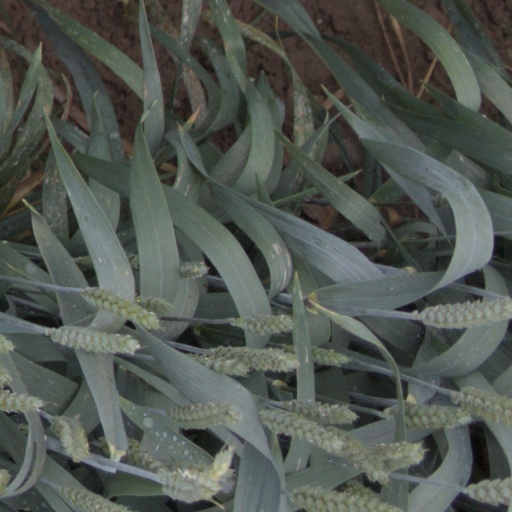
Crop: wheat